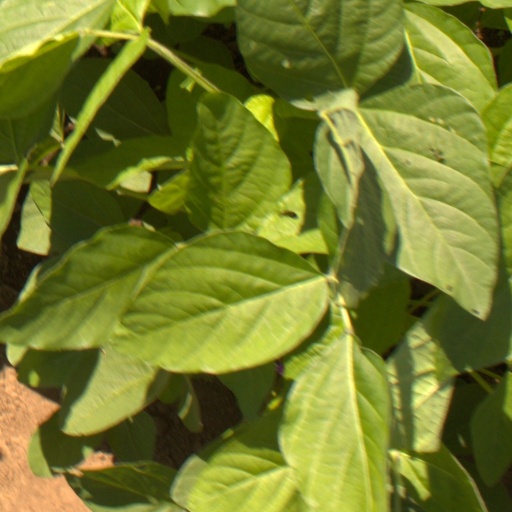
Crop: soybean